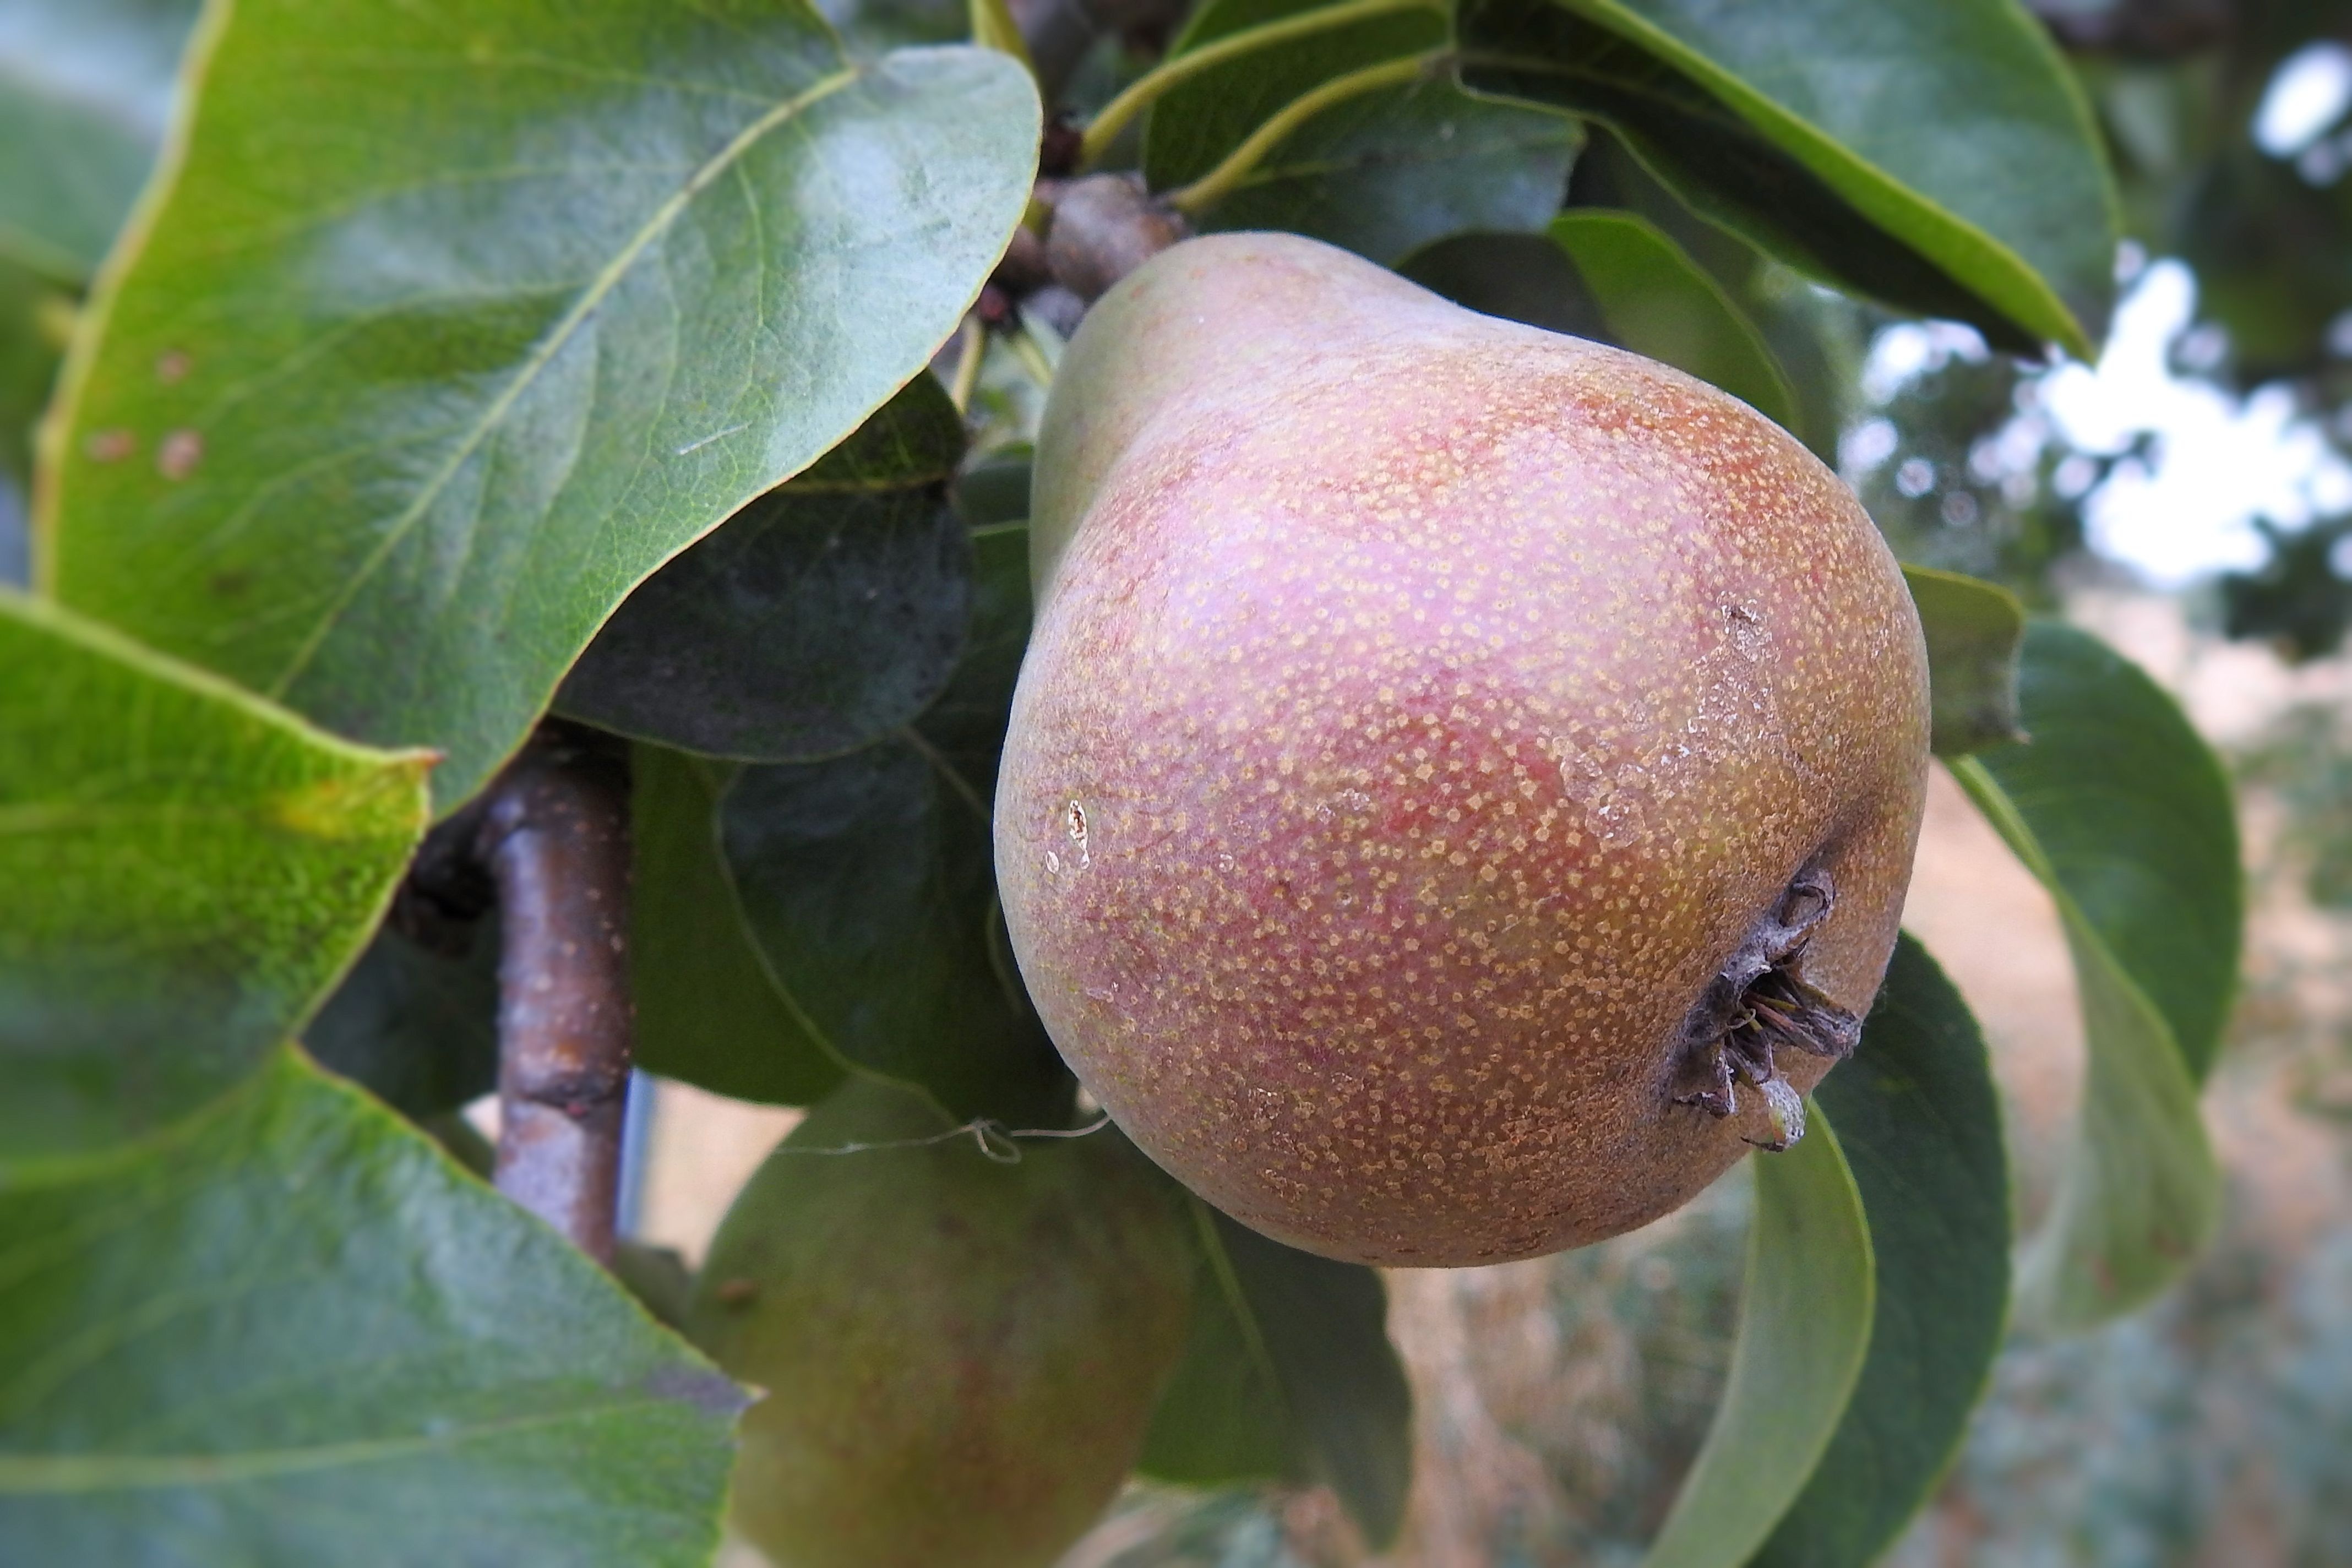
tree, branch, plant, fruit, flower, orchard, food, produce, pear, flora, fruit tree, fruits, pear tree, flowering plant, land plant